Georgi Plekhanov

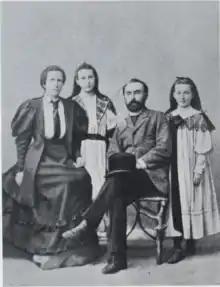
Plekhanov with his wife Rosaliia and daughters Lydia and Eugenia, 1890s

The turn of the century marked a new phase in the history of Russian Social Democracy, one centered on the newspaper "Iskra" (The Spark). The enterprise was conceived by Lenin, Martov, and Alexander Potresov as a vehicle for combating Economism and uniting the dispersed Social Democratic organizations into a centralized party. They sought the collaboration of the Emancipation of Labour Group, and in August 1900, Lenin traveled to Geneva to negotiate with Plekhanov. The initial encounter was stormy. Plekhanov, in a "Jacobin" mood after his battles with the Economists, was suspicious of Lenin's conciliatory draft for the newspaper's editorial policy, which he saw as an "opportunistic" concession to the very tendencies they were meant to fight.